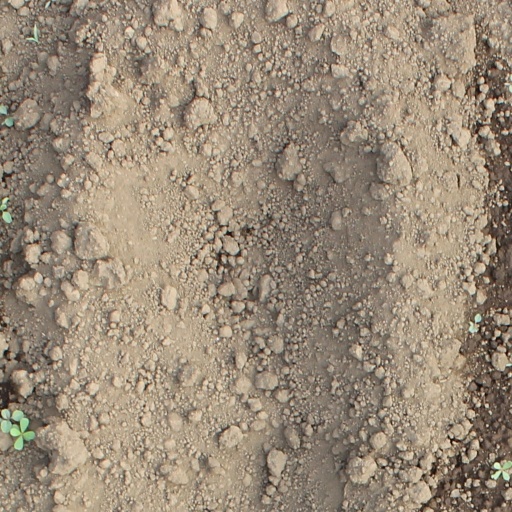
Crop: soybean